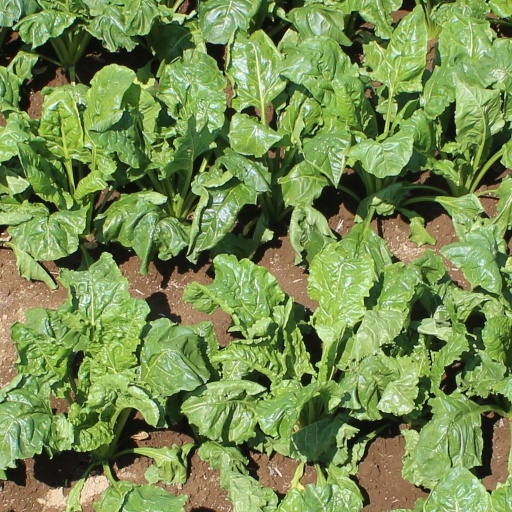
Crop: sugar beet